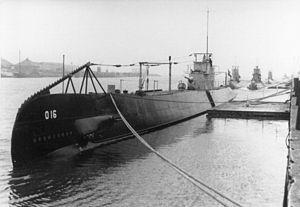
La classe O 16 était une classe néerlandaise de navires de guerre comprenant un unique exemplaire de sous-marin. La classe a été nommée d'après le premier et unique navire de la classe: le HNLMS O 16.
Le HNLMS O 16 ou Hr.Ms. O 16 était un exemplaire unique et navire de tête de sous-marin de la classe O 16 de la Koninklijke Marine qui a servi pendant la Seconde Guerre mondiale.